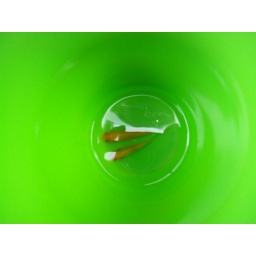
I found these goldfish in a green cup on the bumper of a truck in flagstaff, arizona.